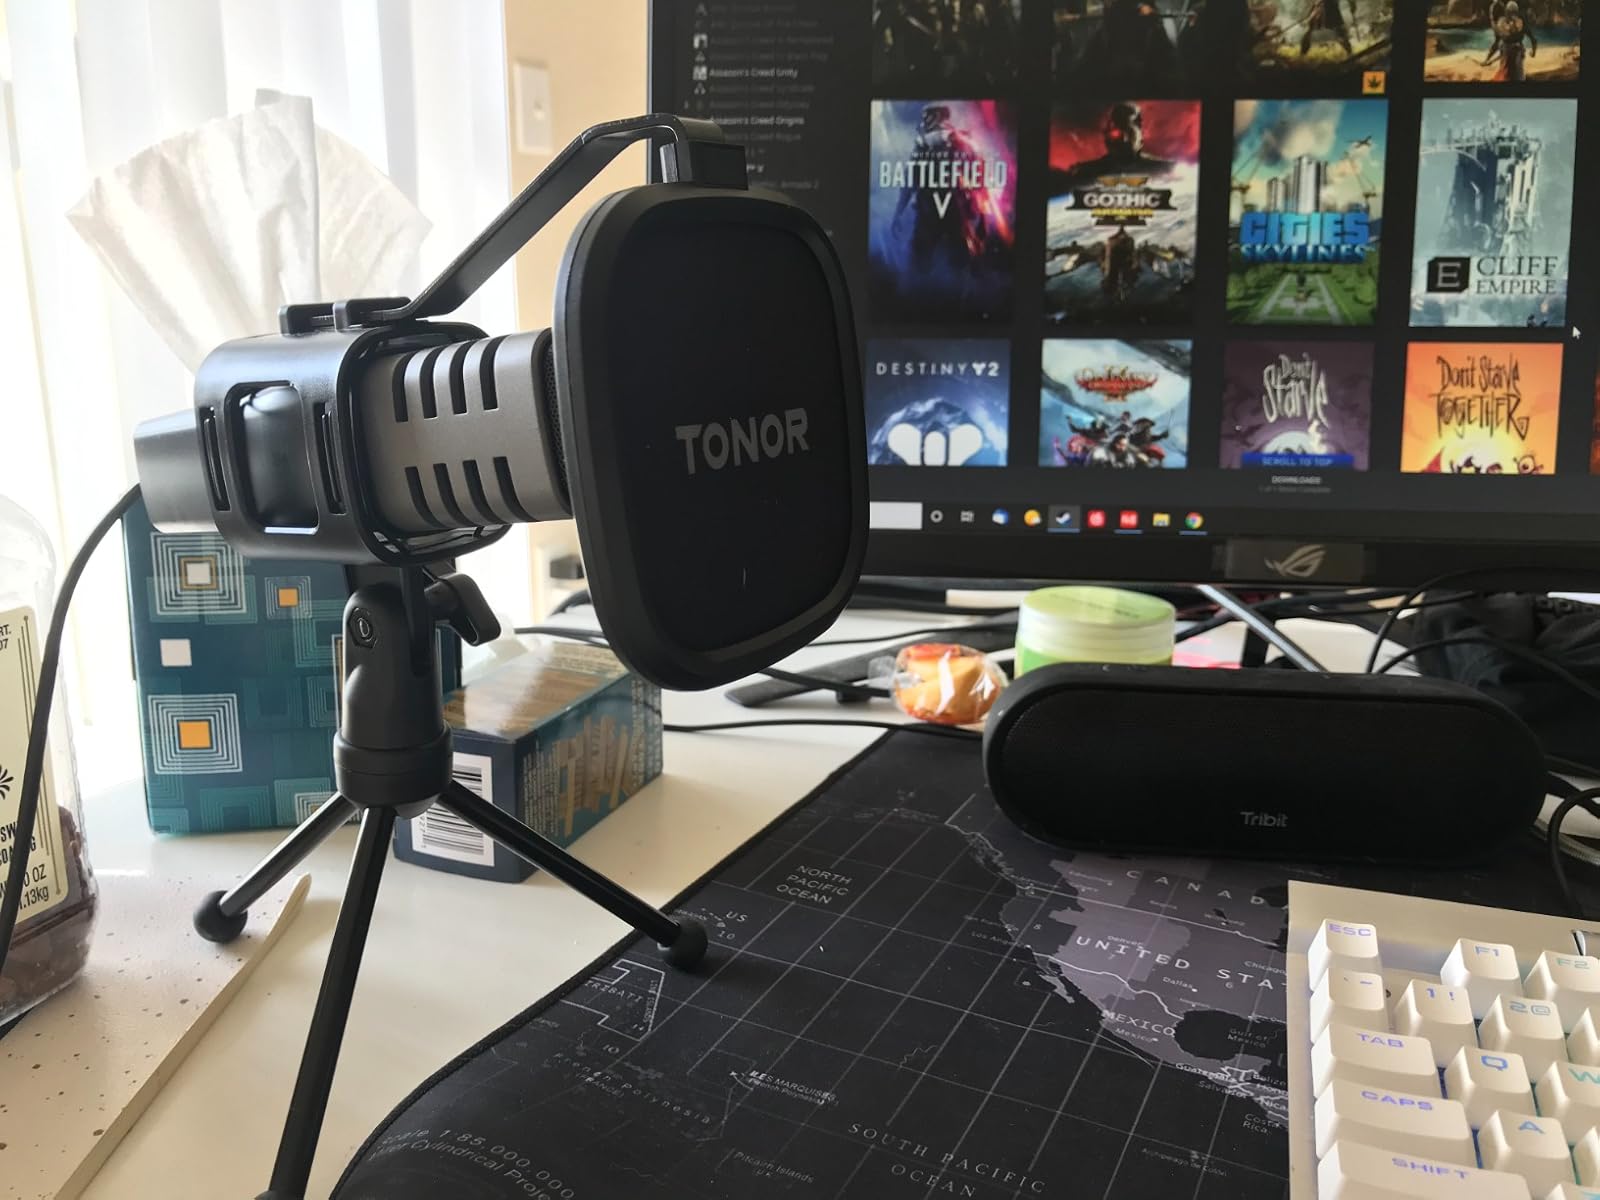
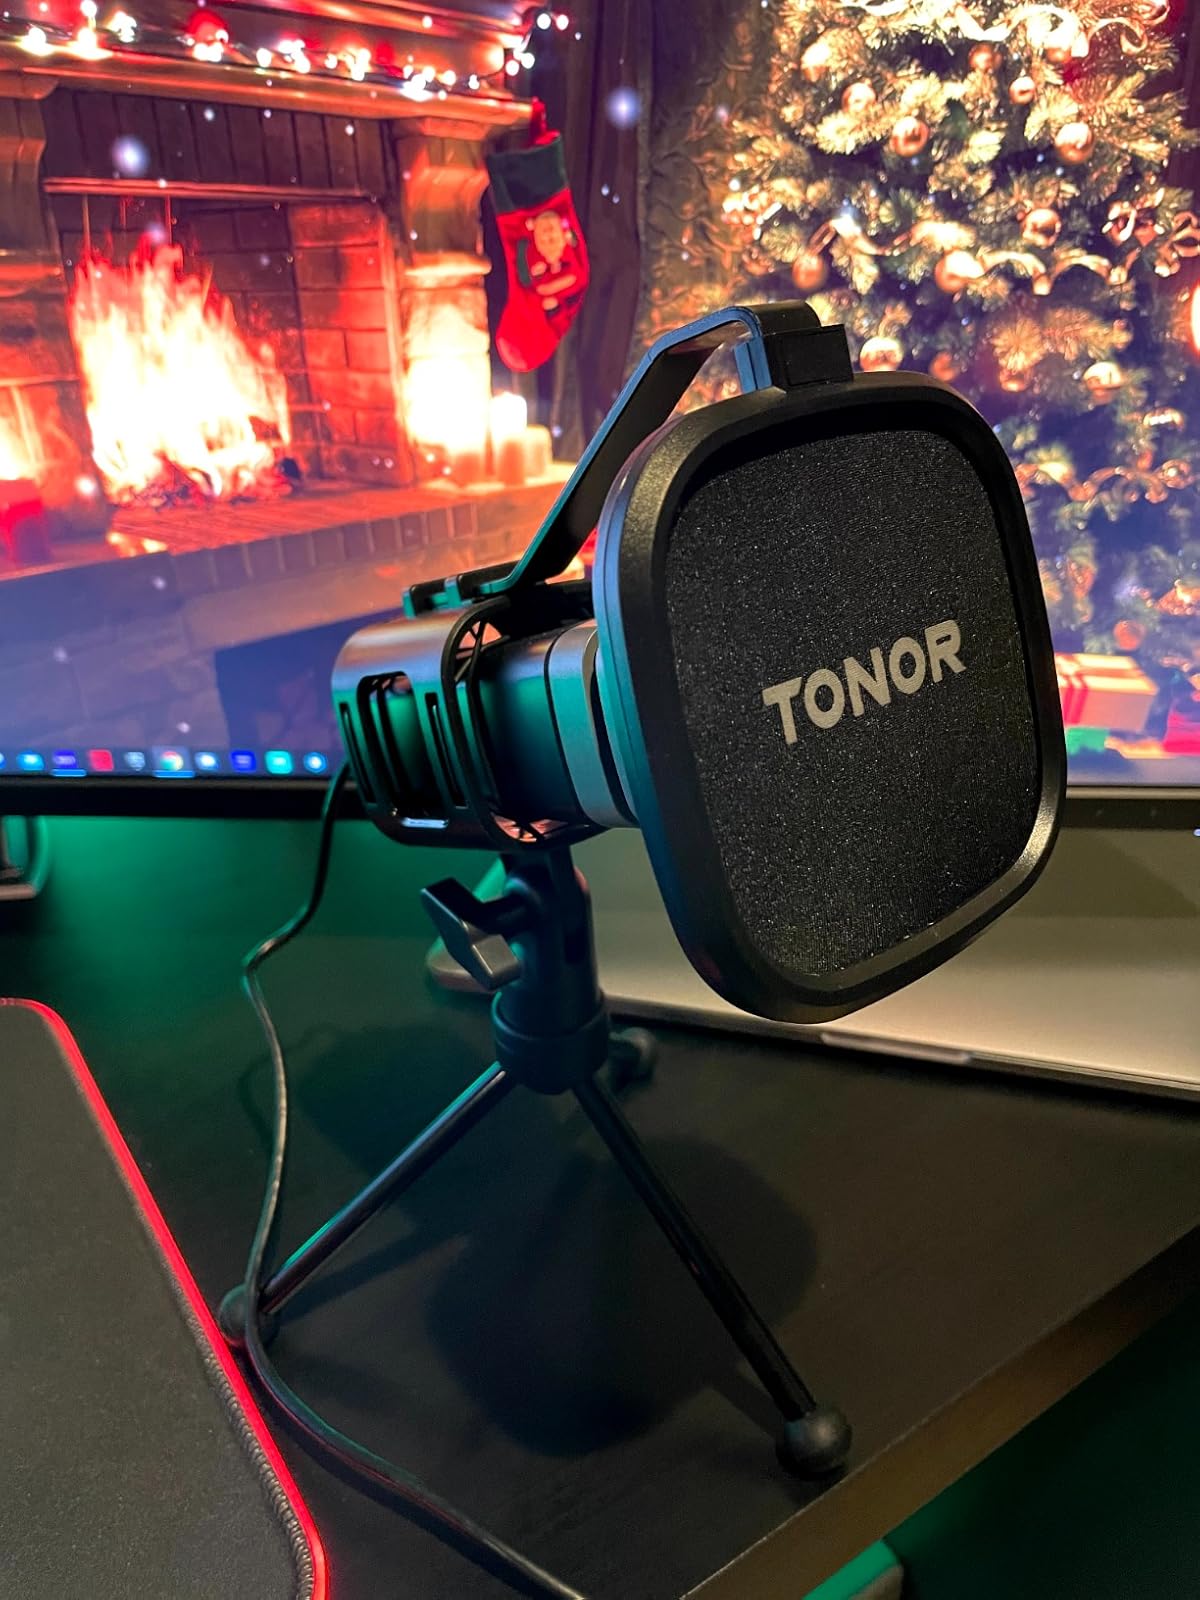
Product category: microphone
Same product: yes